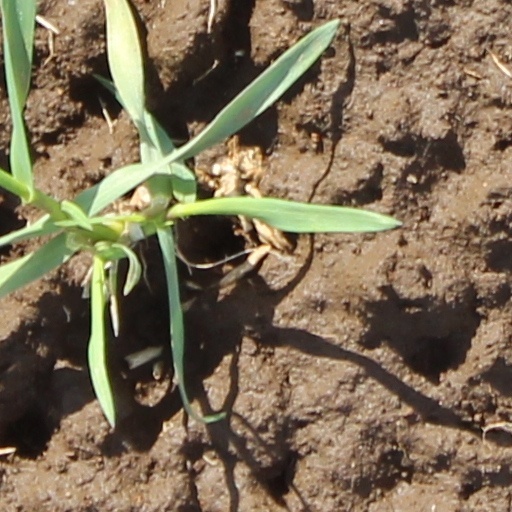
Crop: wheat